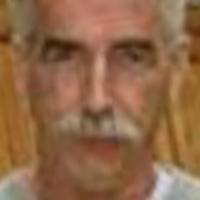
Age group: age 41-55